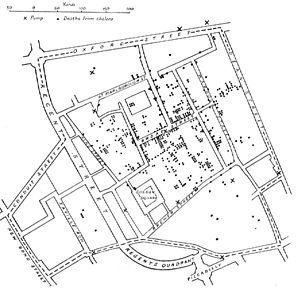
L'analyse spatiale est une approche géographique qui étudie les localisations et les interactions spatiales en tant que composantes actives des fonctionnements sociétaux. Elle part du postulat selon lequel l'espace est acteur organisé. C'est une science nomothétique donc elle vise à proposer une approche modélisée de l'espace géographique en mettant en évidence des formes récurrentes d'organisation spatiales et des théories, notamment à travers diverses notions-clés : distance, réseaux, structure, situation… L'espace n'est donc pas seulement considéré comme un simple support mais comme un élément décisif d'une organisation sociale.